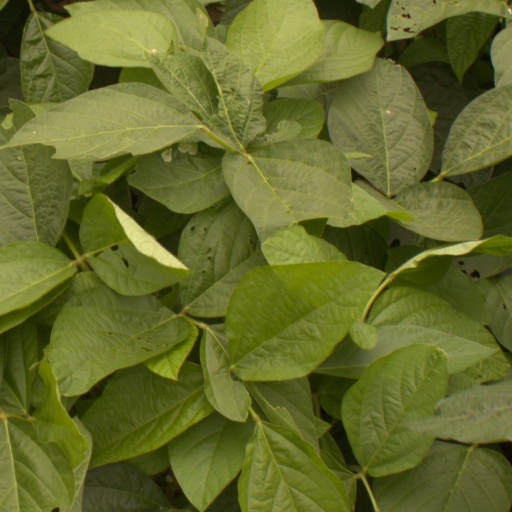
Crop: soybean